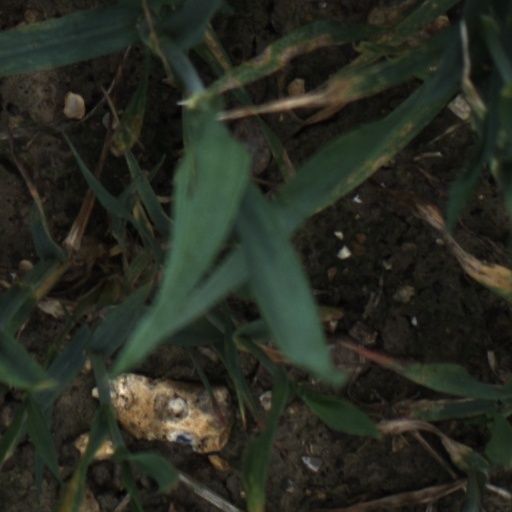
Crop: wheat